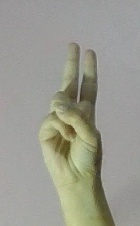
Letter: taa